Sima Bridge station

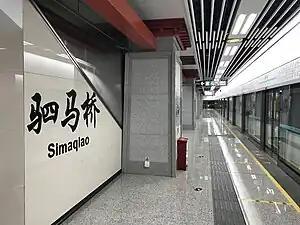

Sima Bridge, formerly known as Simaqiao, is a transfer station on Line 3 and Line 7 of the Chengdu Metro in China.